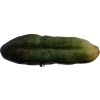
Label: cucumber